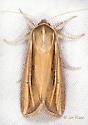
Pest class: wheathead_armyworm_Dargida_diffusa